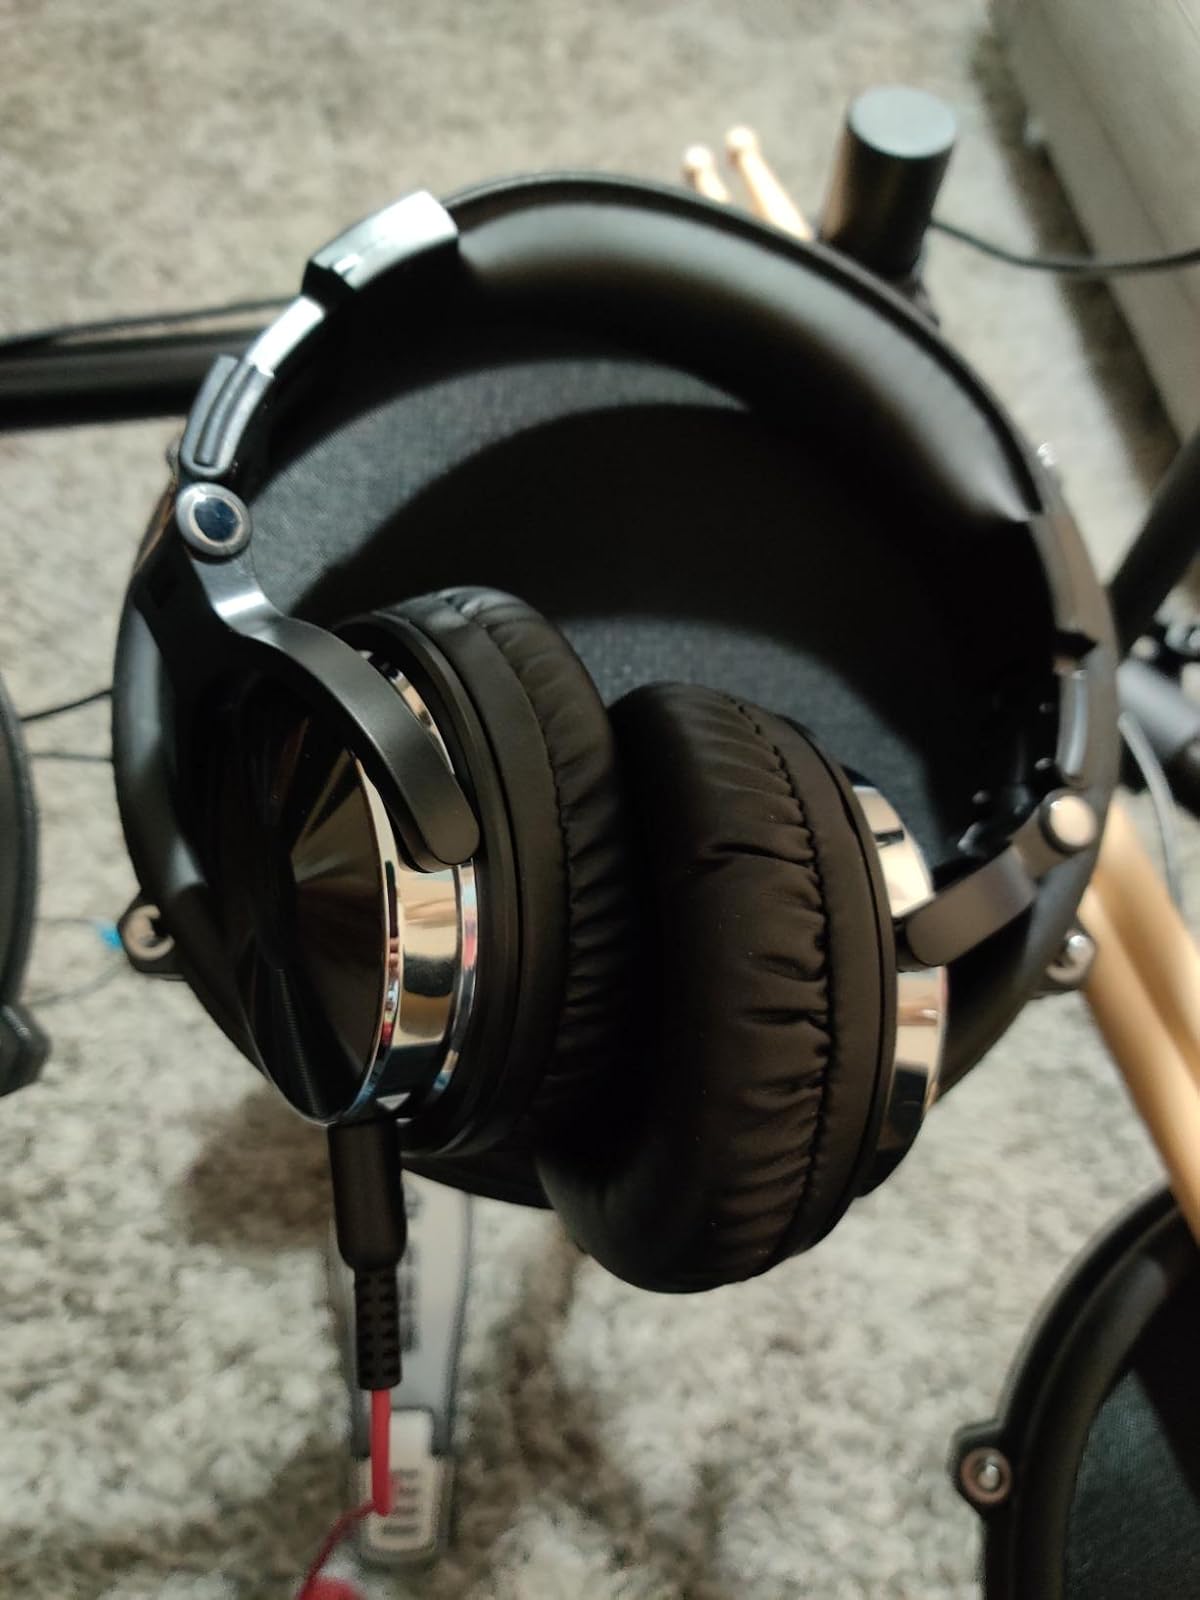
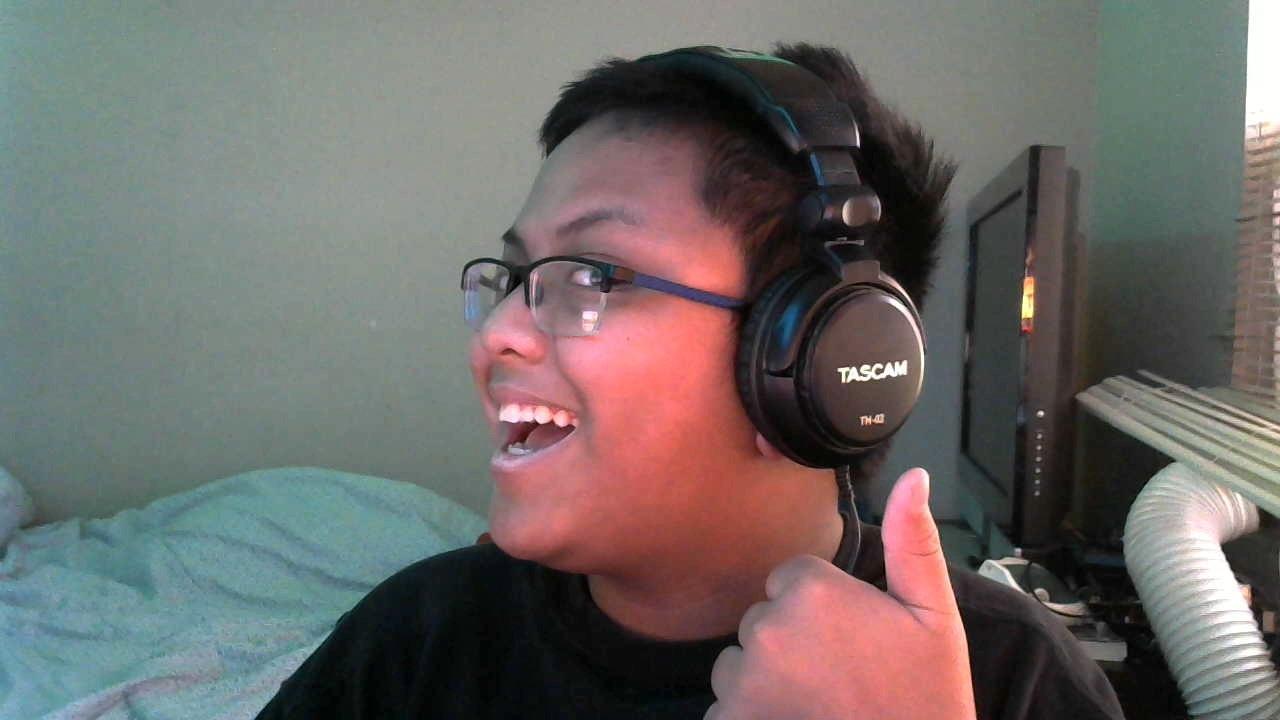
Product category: headphones
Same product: no